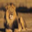
Label: lion